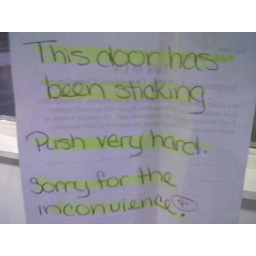
I really wonder what communication people at my library will think of this sign in our garage.